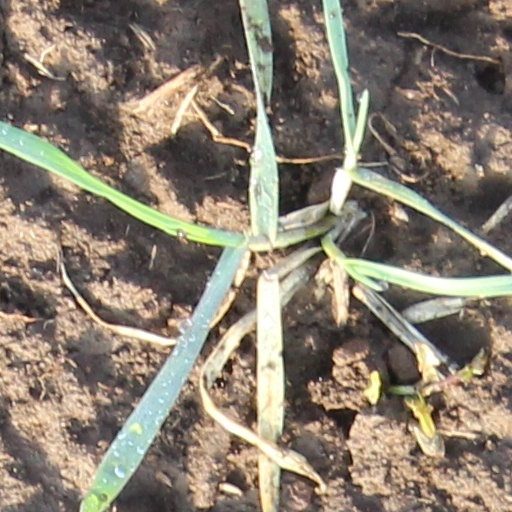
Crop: wheat